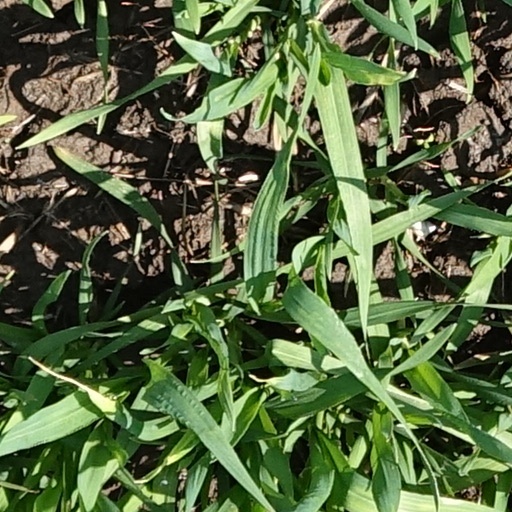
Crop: wheat